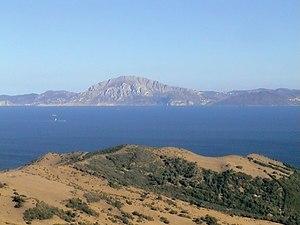
Le djebel Musa ou djebel Moussa est le nom d'une montagne du nord du Maroc. Elle est située sur la rive sud, africaine, du détroit de Gibraltar. Le djebel Musa culmine à 851 m d'altitude au-dessus du village de Belyounech.